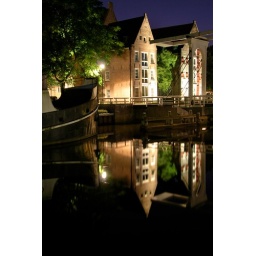
I love the light on these house fronts and the way they are reflected by the dark water in the canal.